University of Cincinnati

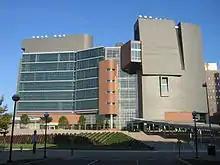
The CARE/Crawley Building on the UC Academic Health Center campus

Blue Ash College was founded in 1967 as the first regional campus of the university. It is located in Blue Ash, Ohio. The Clermont College in Batavia, Ohio, opened in 1972. Both campuses offer numerous associate's and bachelor's programs; however, students who begin their degrees at UC's regional campuses have the opportunity to transition to the Uptown campus to complete their degree.